Netley Hospital

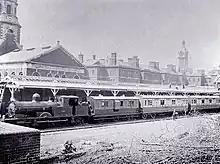
An ambulance train at Netley Hospital's station

During the Crimean War (1854–1856), news of dreadful conditions in military hospitals in the Crimea caused political concern in England, and contributed to the fall of the government in 1855 due to "Mismanagement of the War". Encouraged by Queen Victoria and aided by the friendship between Florence Nightingale and the new prime minister, Lord Palmerston, the fresh political climate allowed a large military hospital to be planned and constructed.